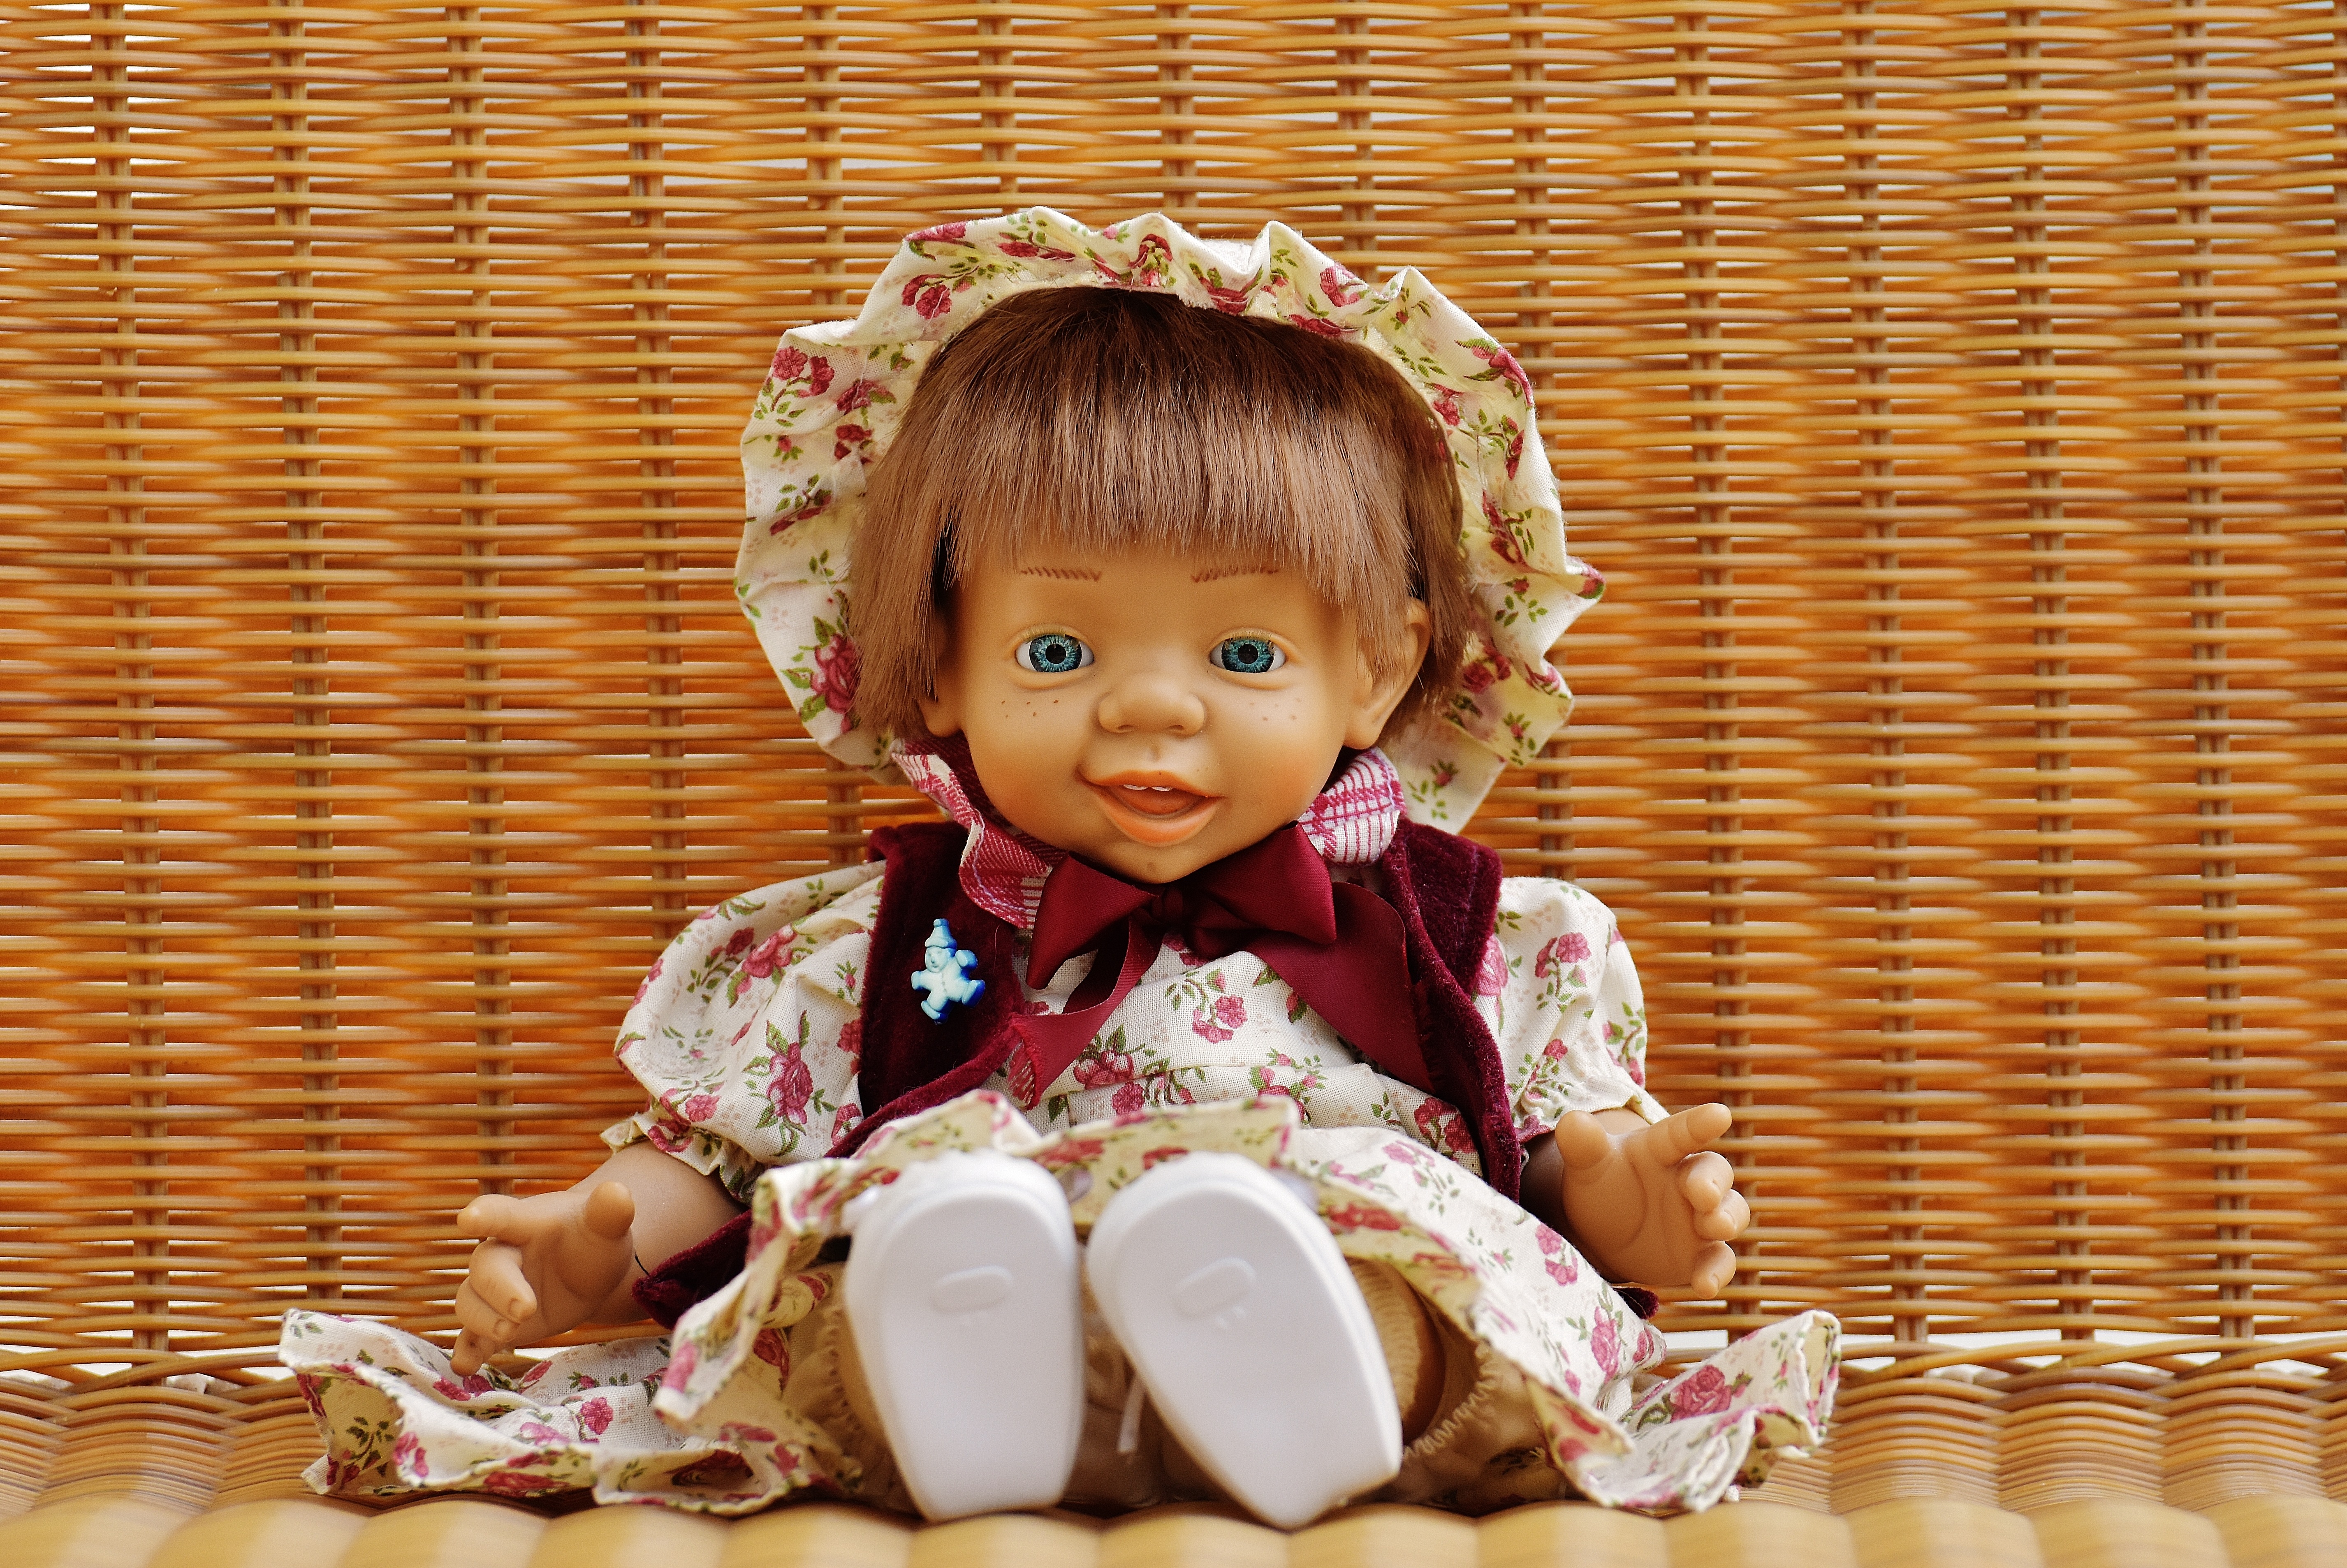
girl, sweet, cute, child, toy, doll, children, toddler, toys, funny, sweetness